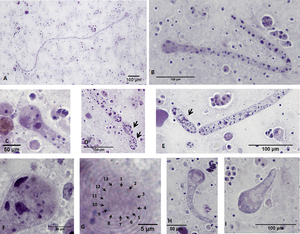
Chromidina chattoni est une espèce d'eucaryotes unicellulaires,
Édouard Pierre Léon Chatton est un zoologiste et un biologiste marin français, né le 11 octobre 1883 à Romont et mort le 23 avril 1947 à Banyuls-sur-Mer.